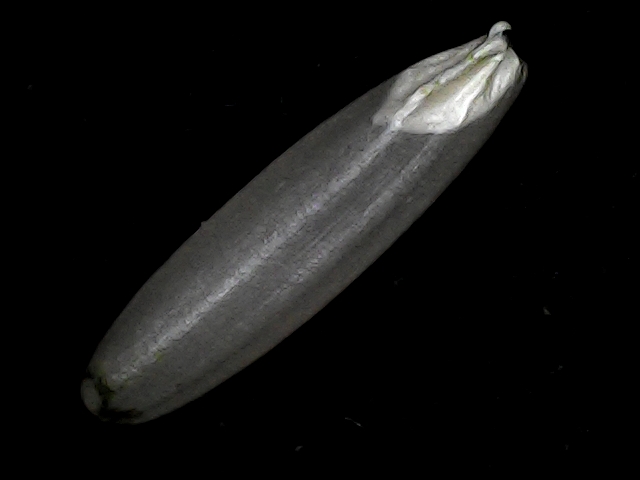
Rice variety: BRRI102